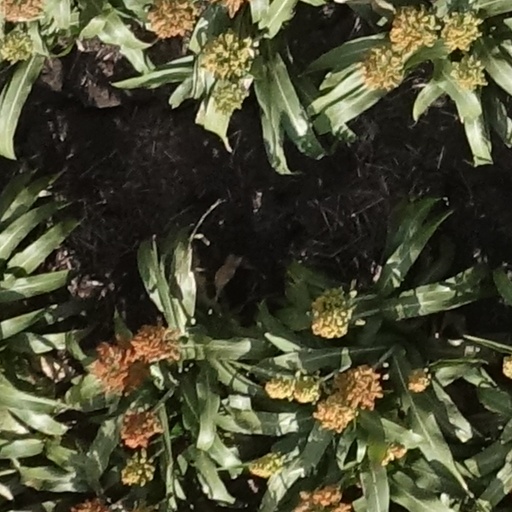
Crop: sorghum